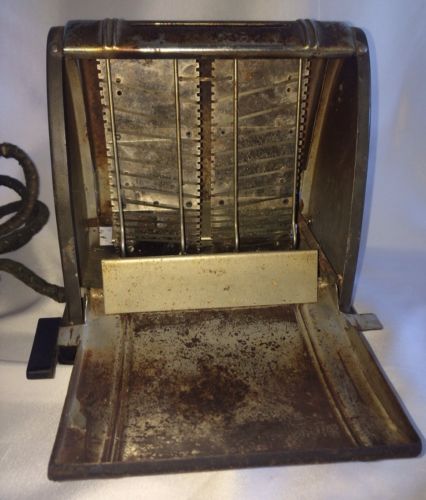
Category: toaster